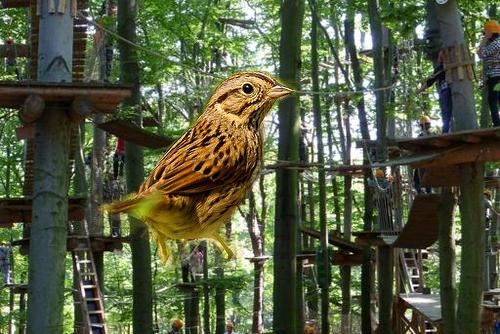
Bird species: Lincoln_Sparrow
Bird type: landbird
Background: land